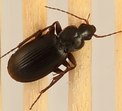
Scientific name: Calathus advena
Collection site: Rocky Mountains NEON (RMNP), plot RMNP_014